List of mountains of Vaud

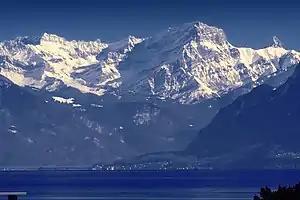
All the highest mountains of the canton, such as the Grand Muveran "(pictured)", overlook Lake Geneva from the south.

This is a list of mountains of the Swiss canton of Vaud. Vaud is partly mountainous and is one of the nine cantons having summits above 3,000 metres. It is also one of the two cantons (with Bern) extending over both the high Alps and the Jura. Topographically, the three most important summits of the canton are those of the Diablerets (most elevated), the Vanil Noir (most prominent) and Mont Tendre (most isolated).